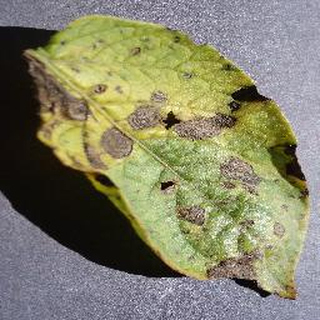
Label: potato_early_blight